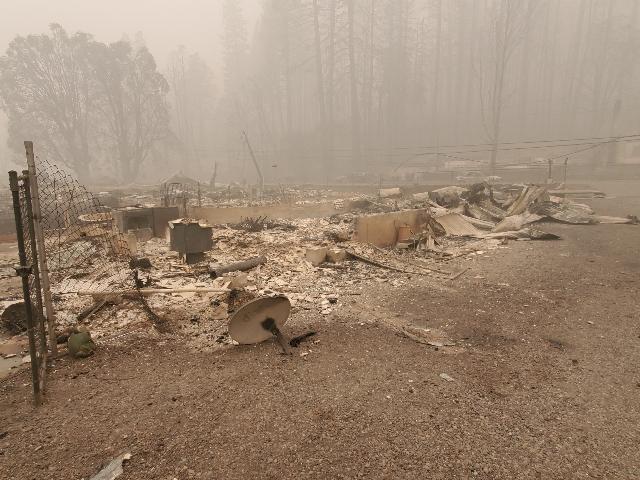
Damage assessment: destroyed